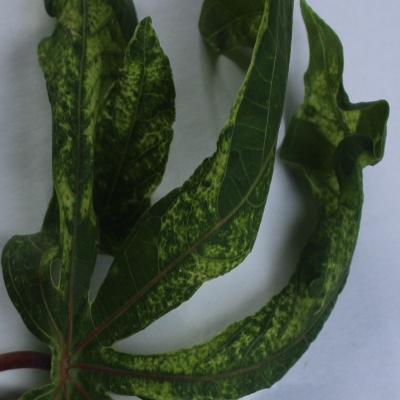
Crop: Cassava
Condition: mosaic